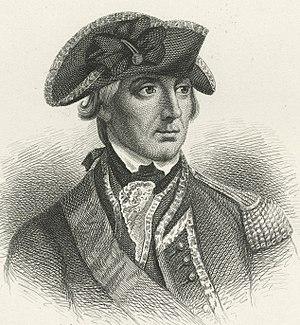
Au cours de la bataille de Brandywine le 11 septembre 1777, une armée continentale américaine menée par le général George Washington affronte une armée britannique commandée par le général William Howe. Washington ayant déployé ses troupes sur une position défensive derrière la rivière Brandywine, Howe ordonne aux 5 000 hommes du général Wilhelm von Knyphausen d'effectuer une démonstration de force devant les lignes américaines à Chadd's Ford. Simultanément, 10 000 soldats britanniques aux ordres du général Charles Cornwallis, par une large marche de flanc, traversent la rivière et prennent à revers les troupes américaines du général John Sullivan formant l'aile droite du dispositif. Ces dernières procèdent à un changement de front pour parer à cette menace mais les Britanniques parviennent à emporter la décision. Pendant que Howe progresse dans ce secteur, Knyphausen transforme sa diversion en une attaque frontale contre le centre américain. L'armée de Washington est repoussée en désarroi mais l'intervention de l'arrière-garde commandée par Nathanael Greene la sauve d'une déroute.